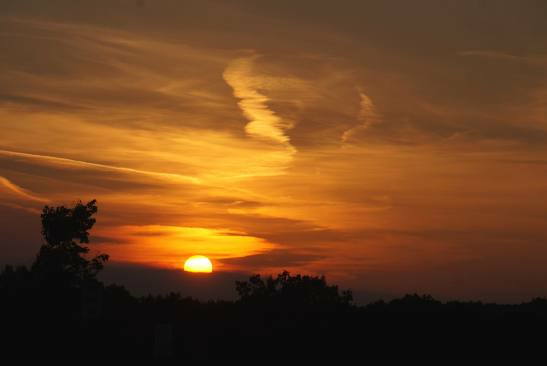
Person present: No